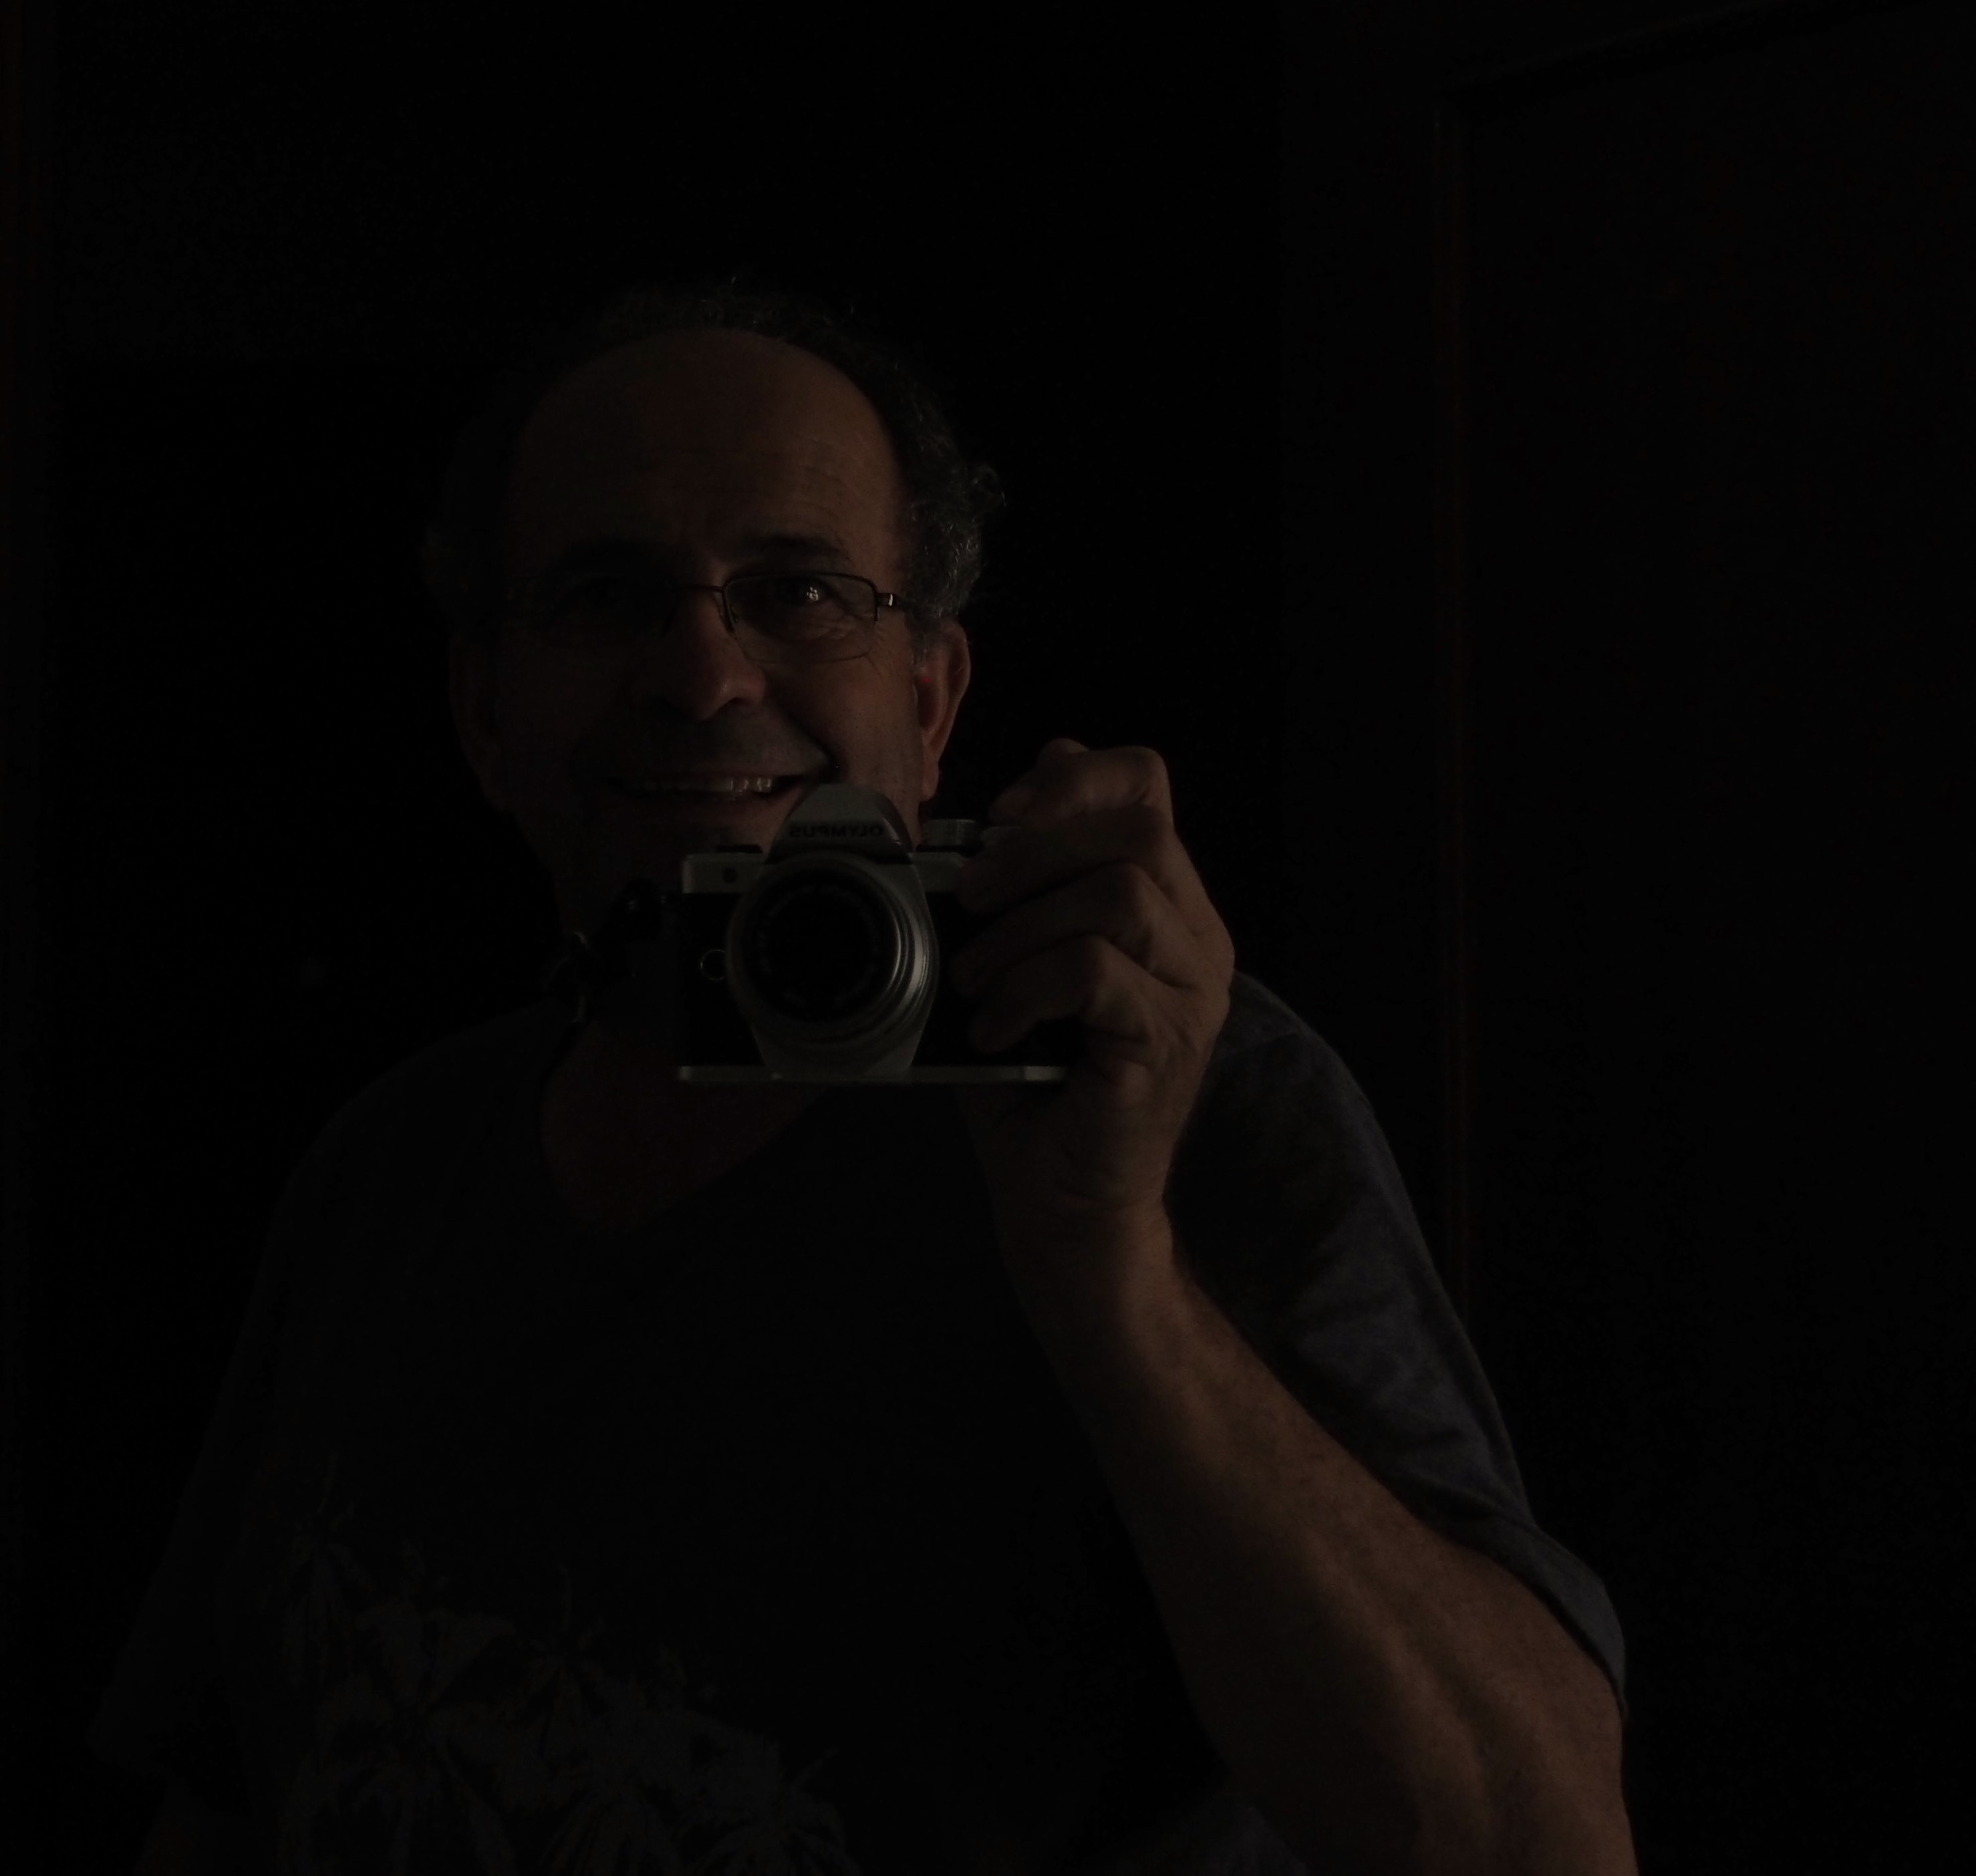
darkness, singing, sense